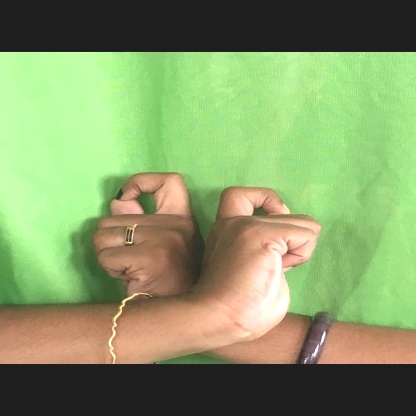
Mudra: Berunda